Operation Dauntless

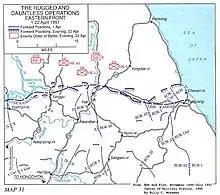
Operations Rugged and Dauntless eastern front map

Since occupying positions around Yangyang above the "Kansas Line" on 10 April, the ROK I Corps had had no contact on its front, and on the 11th a company from the 29th Regiment, 9th Division, had patrolled some north of Yangyang without encountering enemy forces. The KPA 69th Brigade had been taken off the line and disbanded, and the KPA 2nd Division, now responsible for the coastal area, had yet to deploy forces in contact. The untested ROK 11th Infantry Division joined ROK I Corps. In the ROK III Corps zone high in the Taebaek Mountains, the ROK 3rd Infantry Division, despite having to be resupplied entirely by air and porters in the virtually roadless mountains, had beaten back detachments of the KPA 45th Division to reach the "Kansas Line" on 14 April, and its patrols since then had encountered few enemy forces above the line.